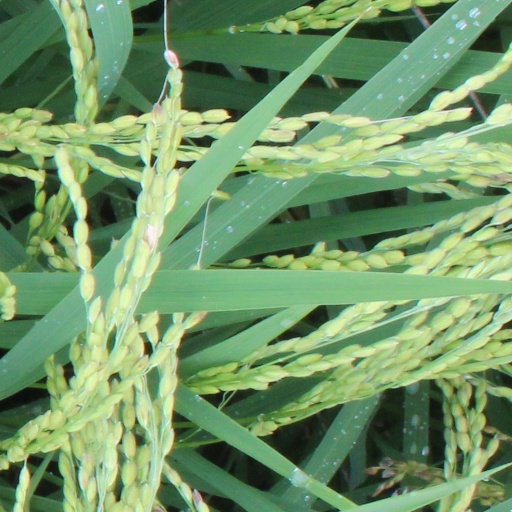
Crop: rice